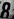
Number: 8